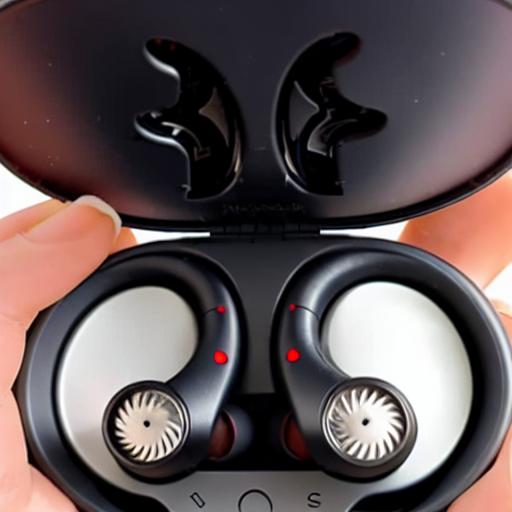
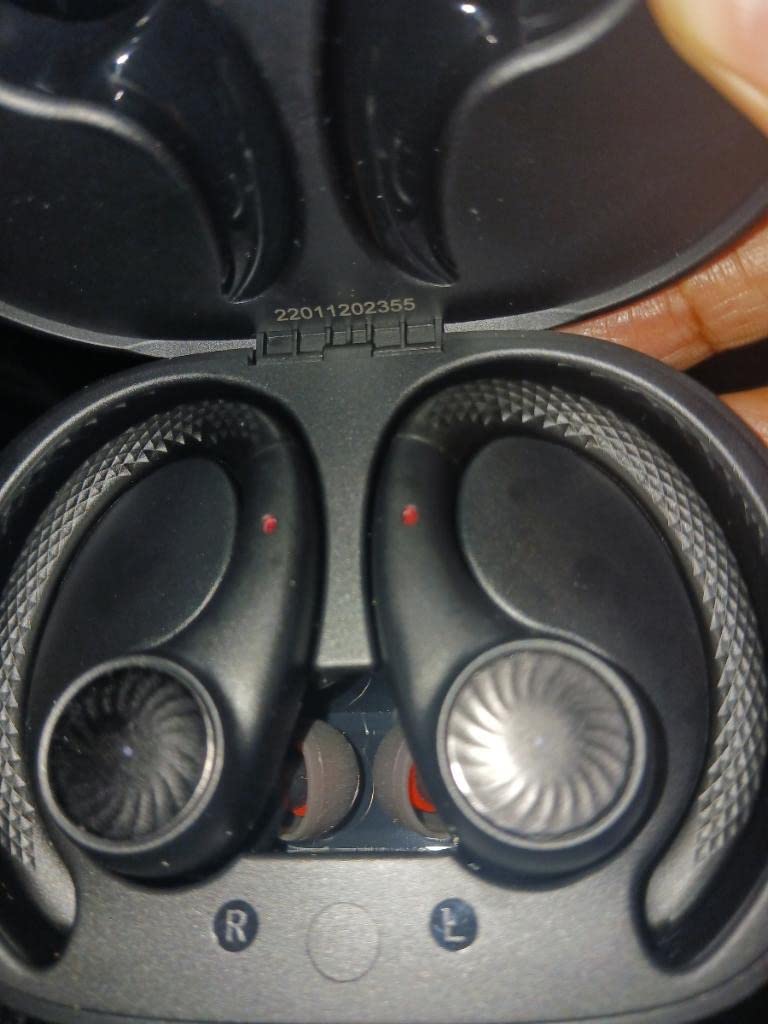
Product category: earbuds
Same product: no